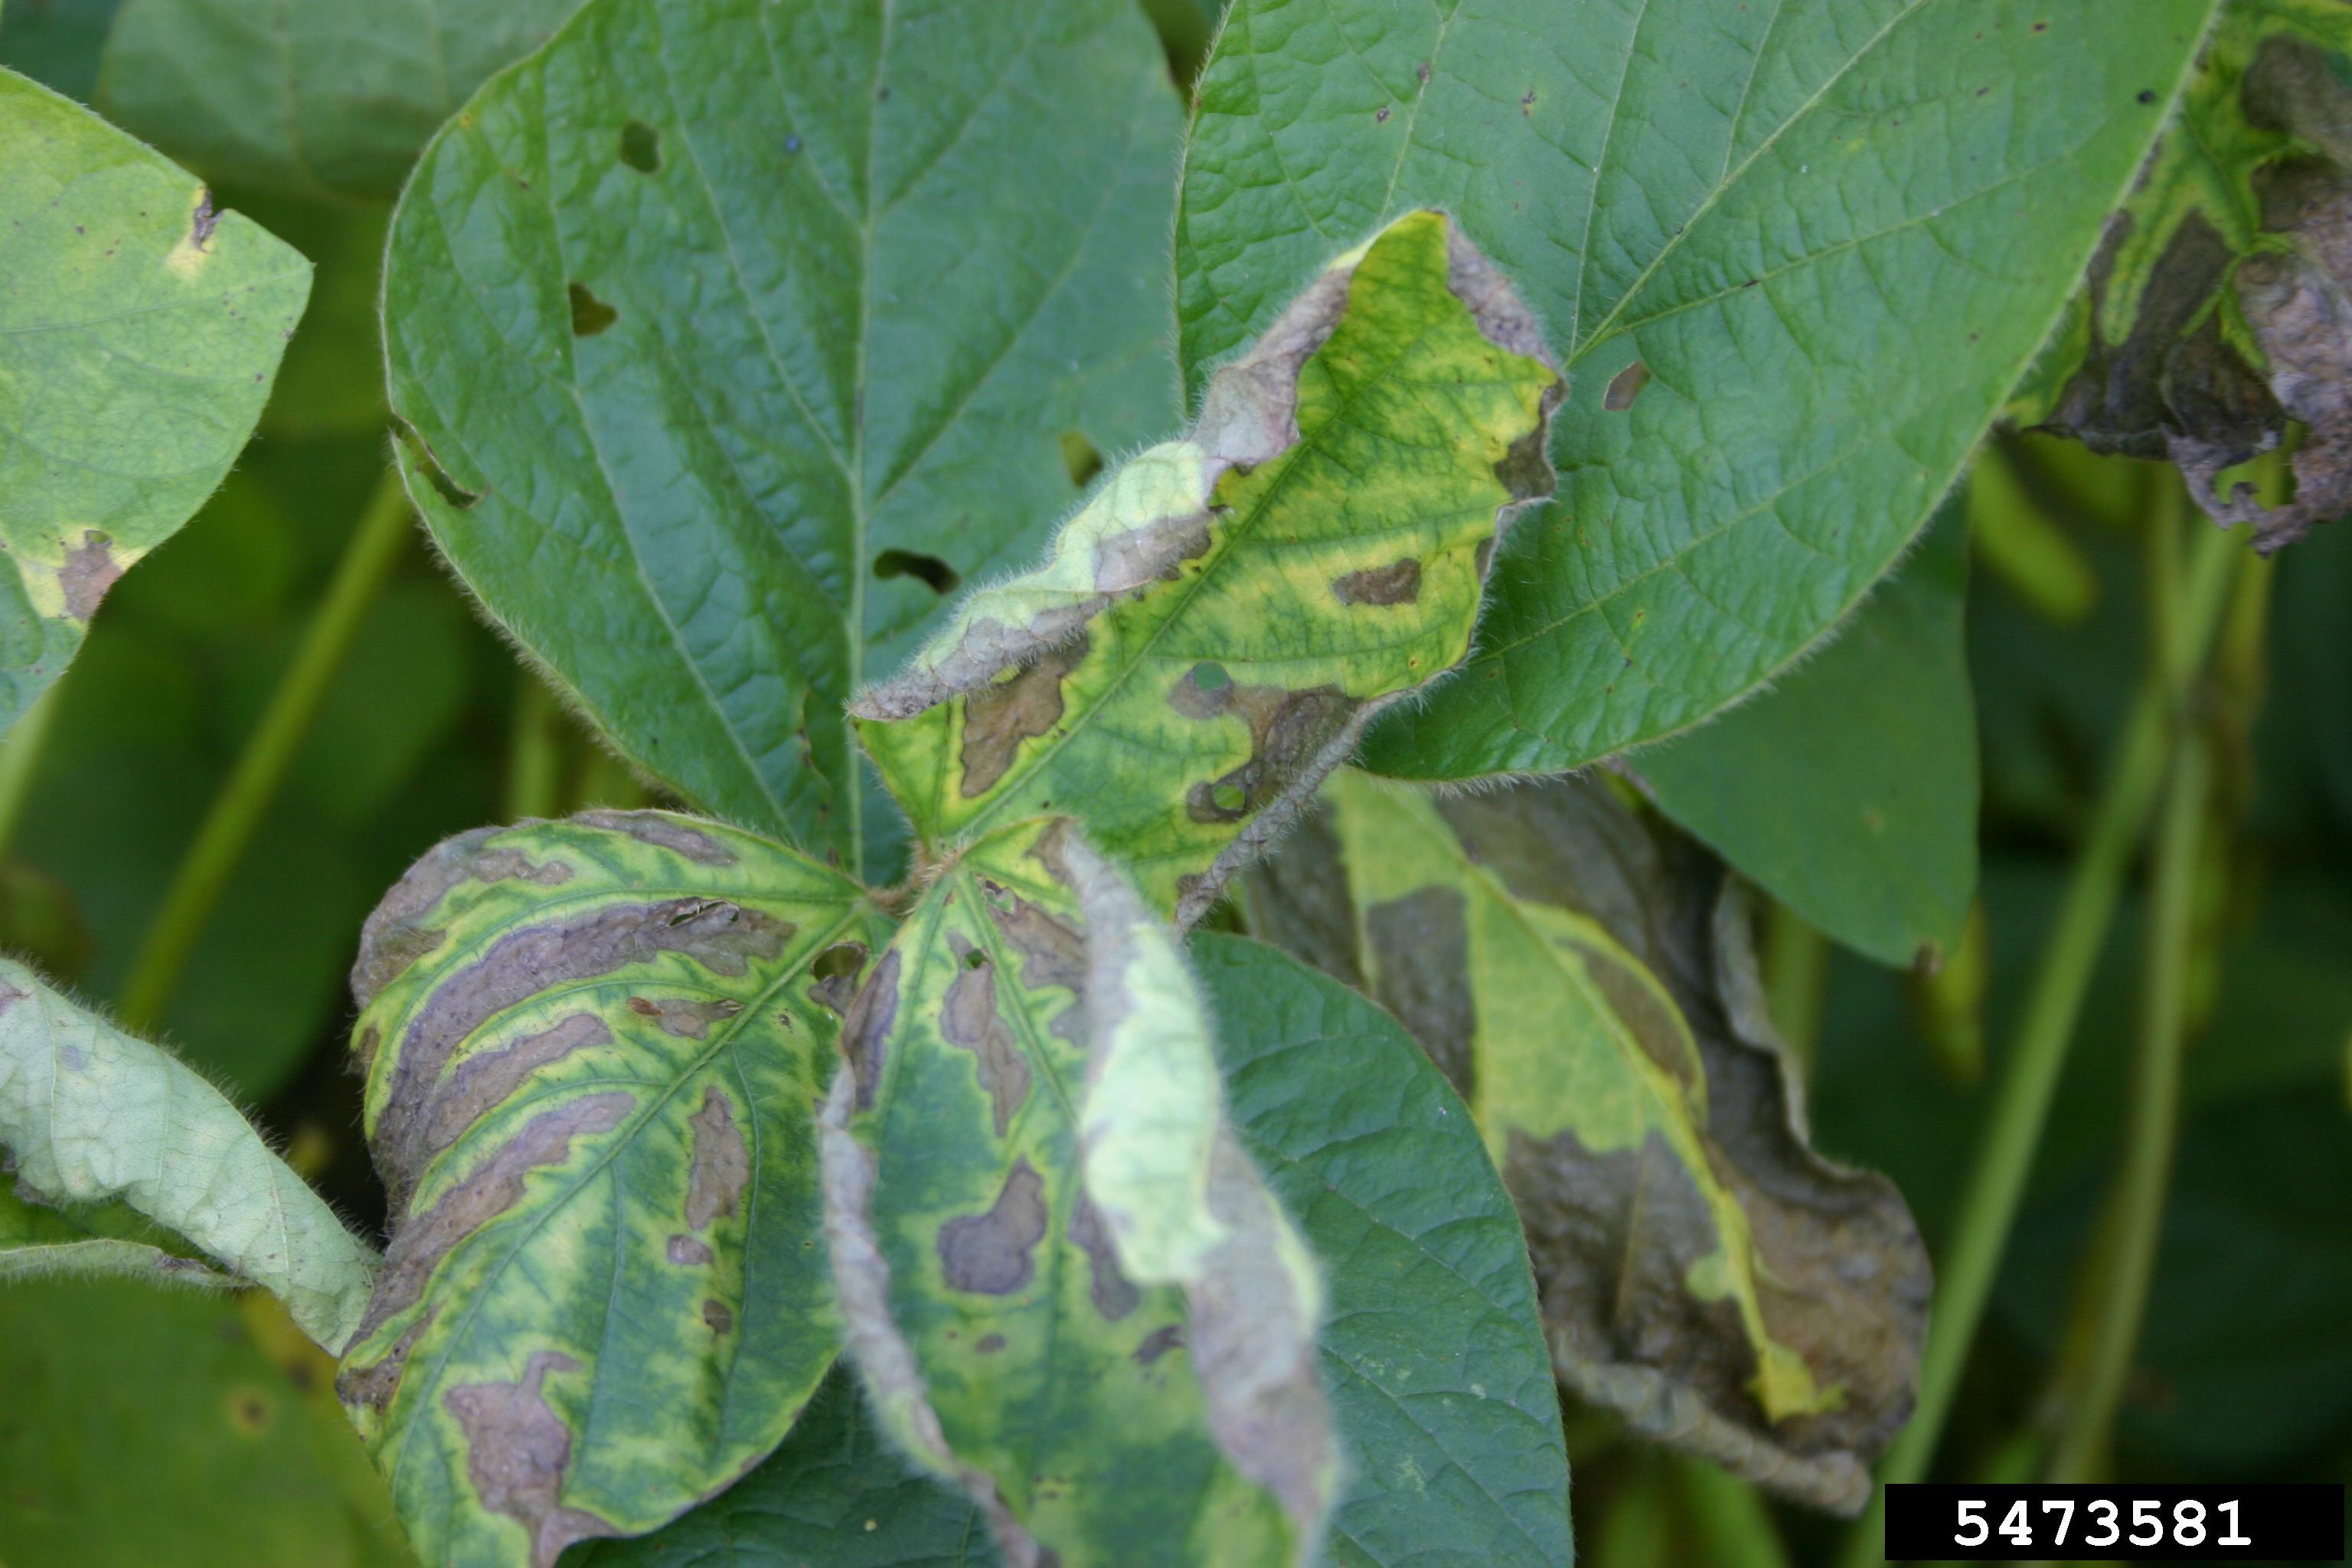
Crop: unknown
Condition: bean_halo_blight